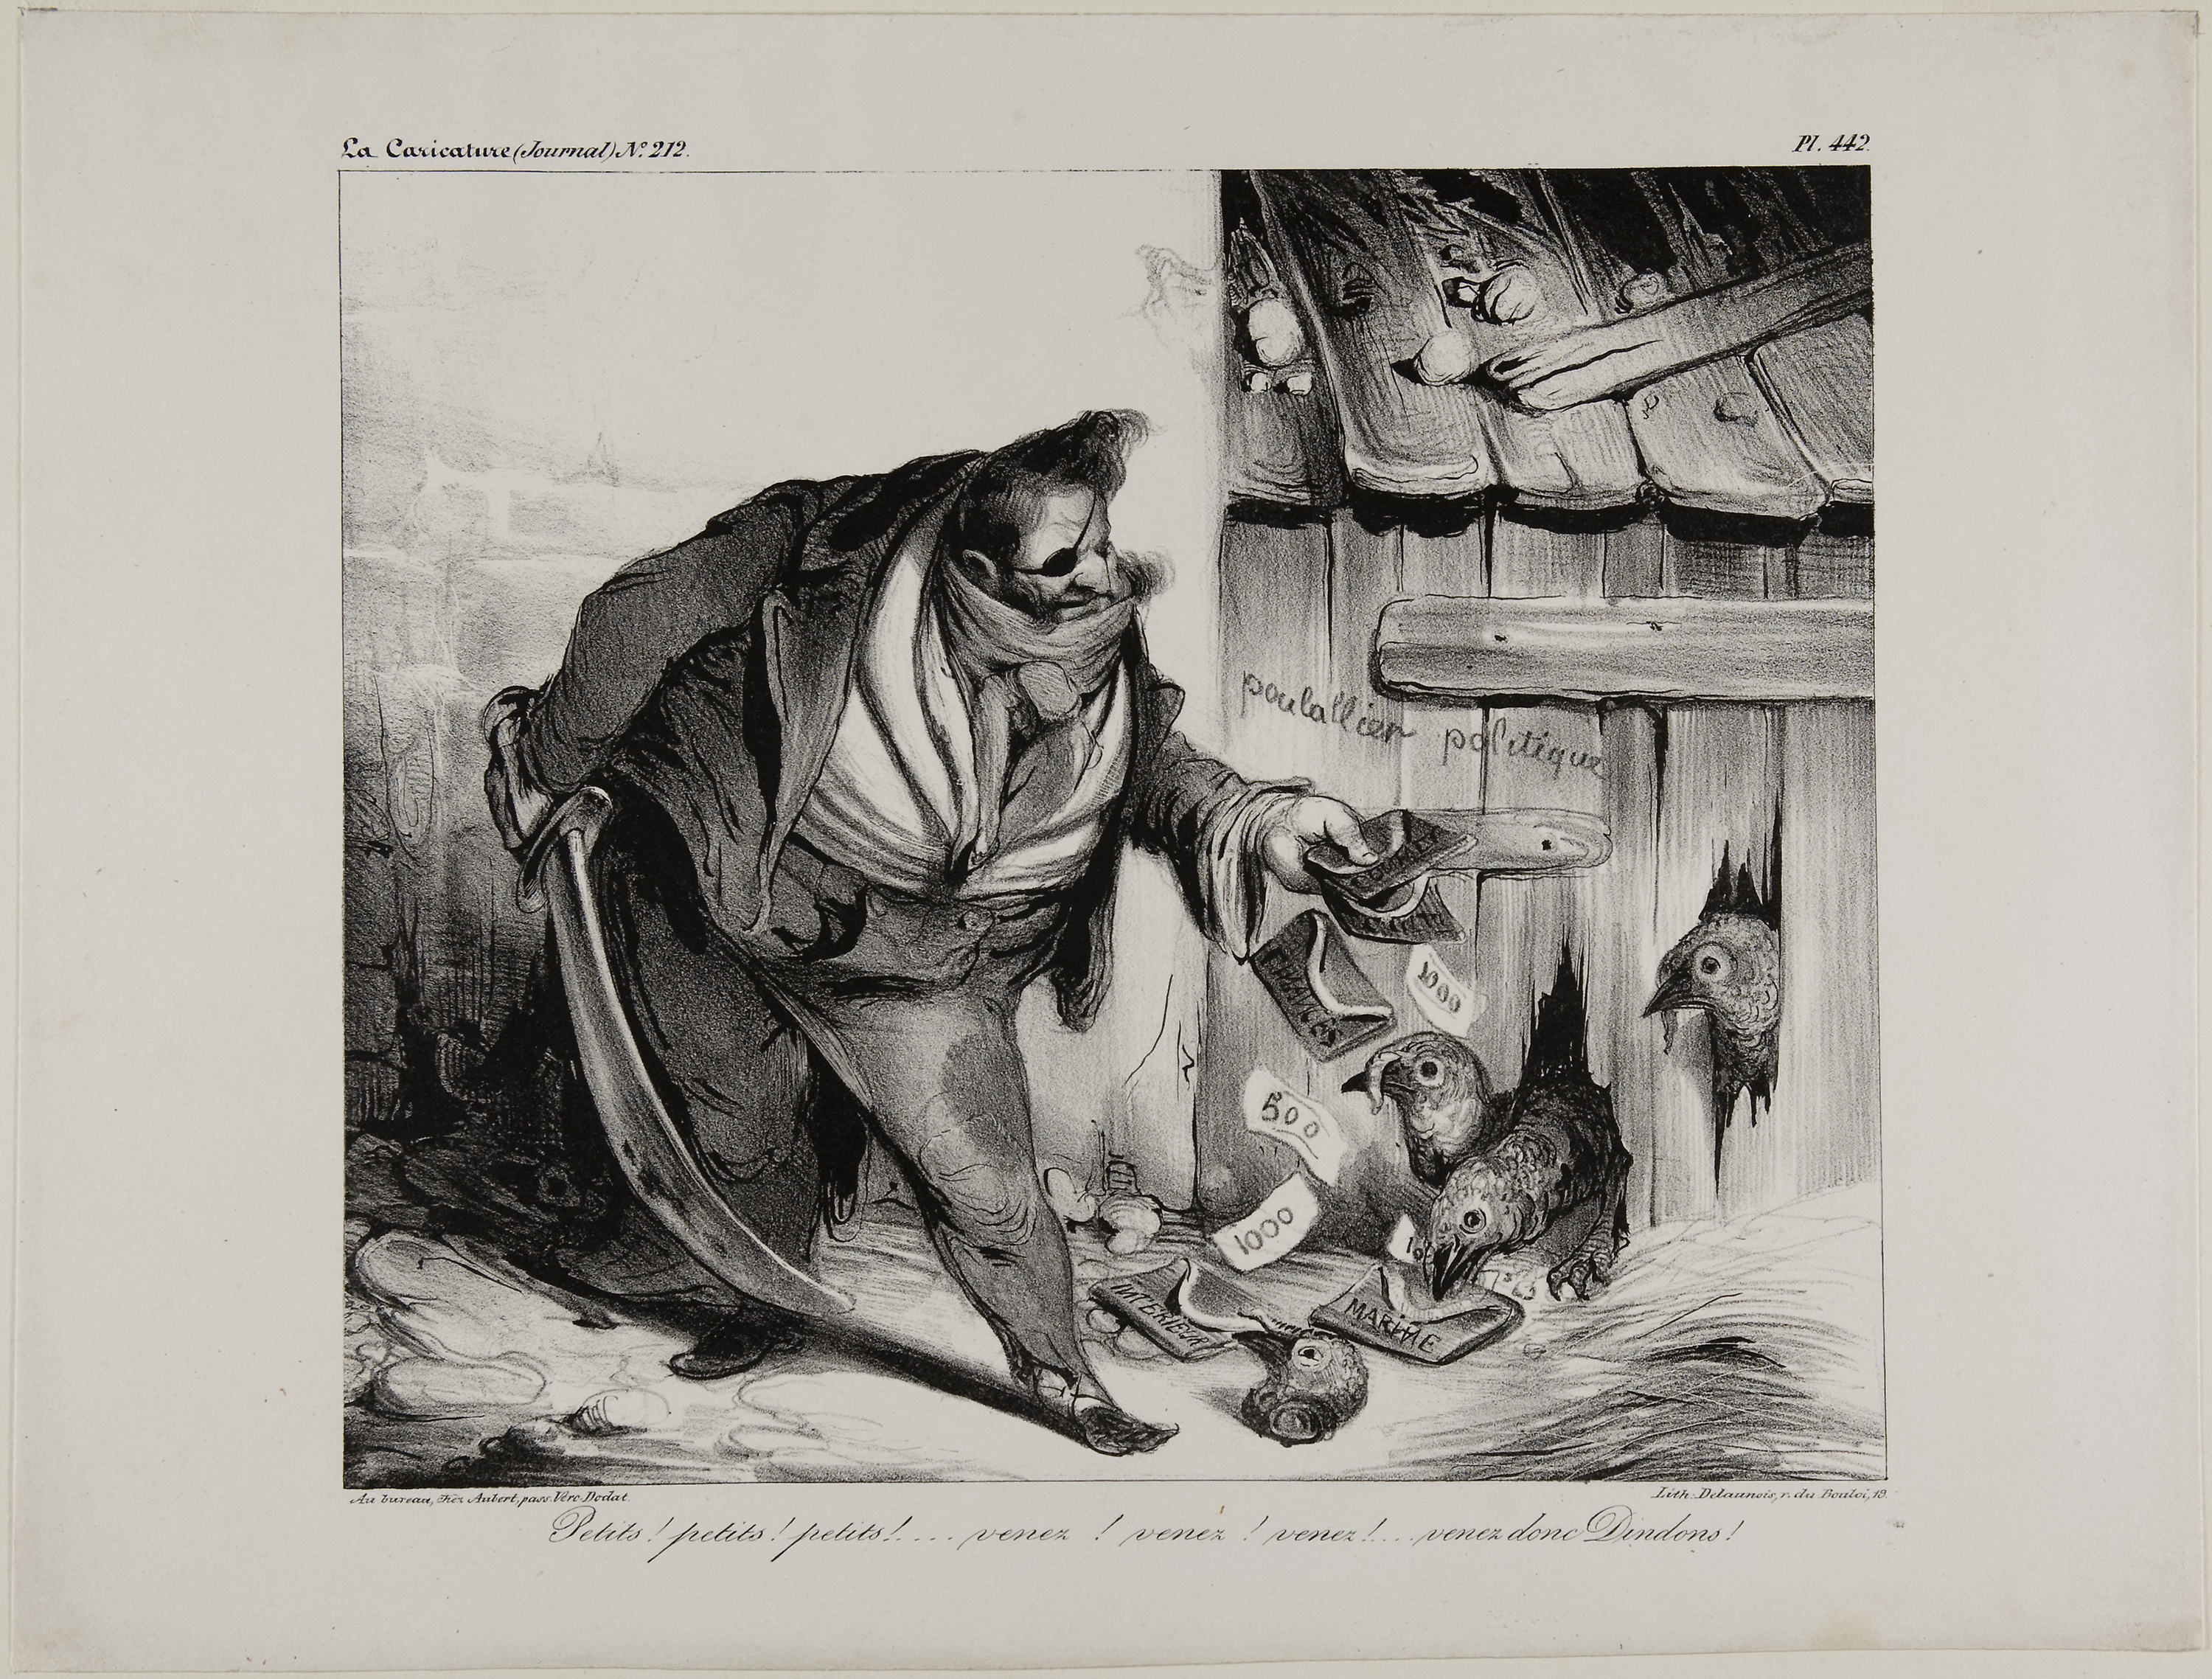
mammal, art, black and white, horse like mammal, drawing, illustration, carnivoran, artwork, visual arts, printmaking